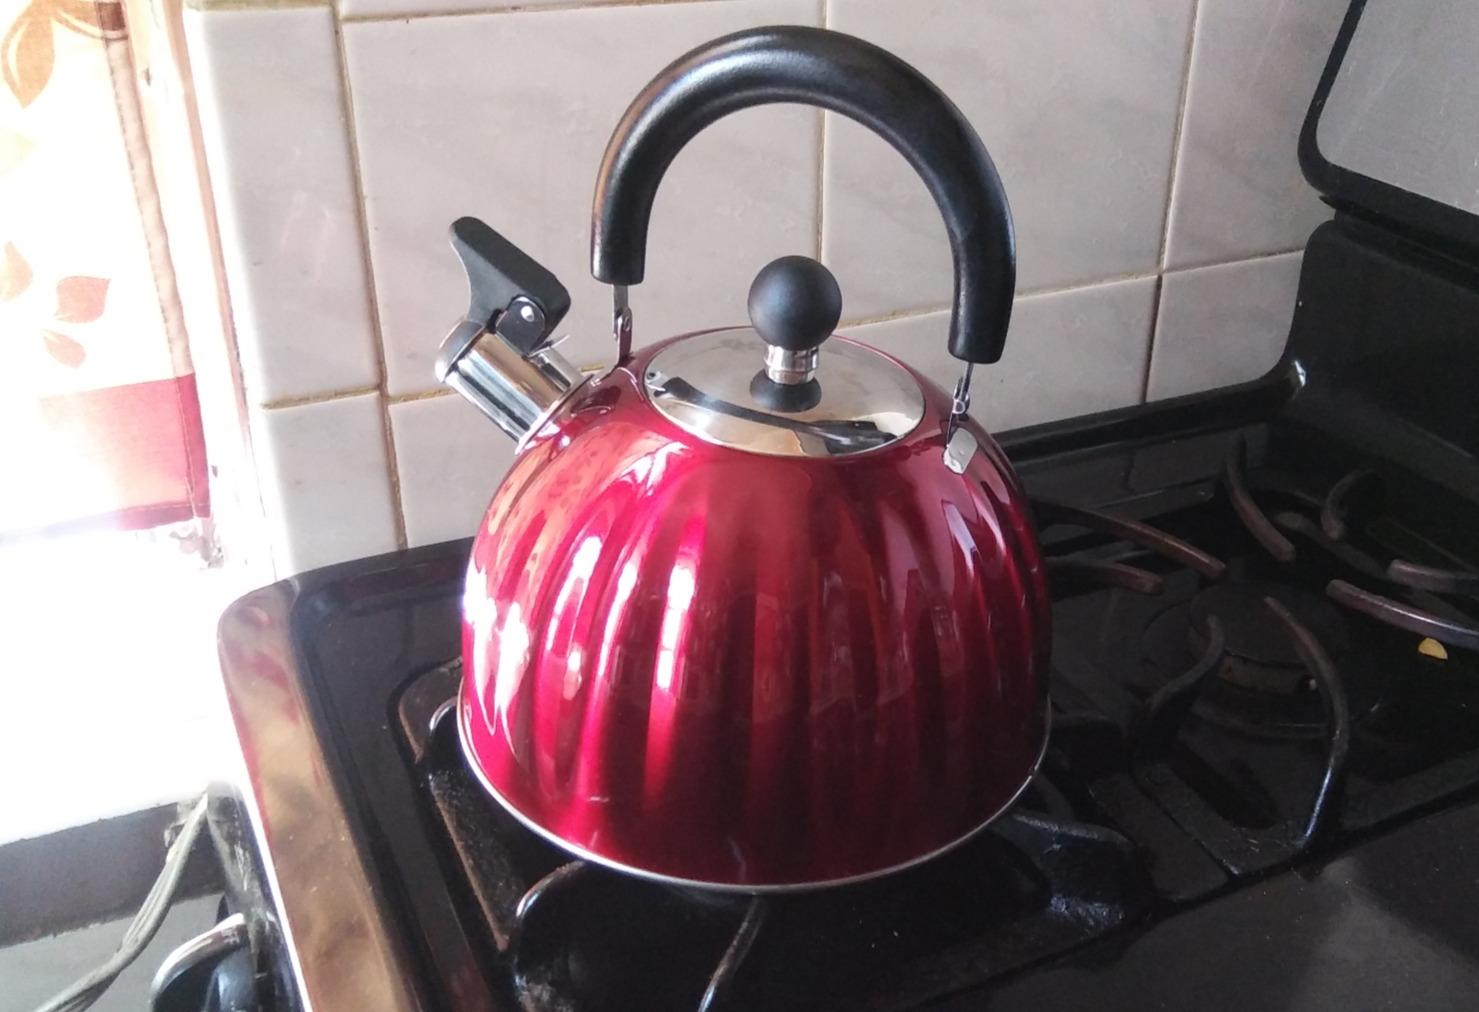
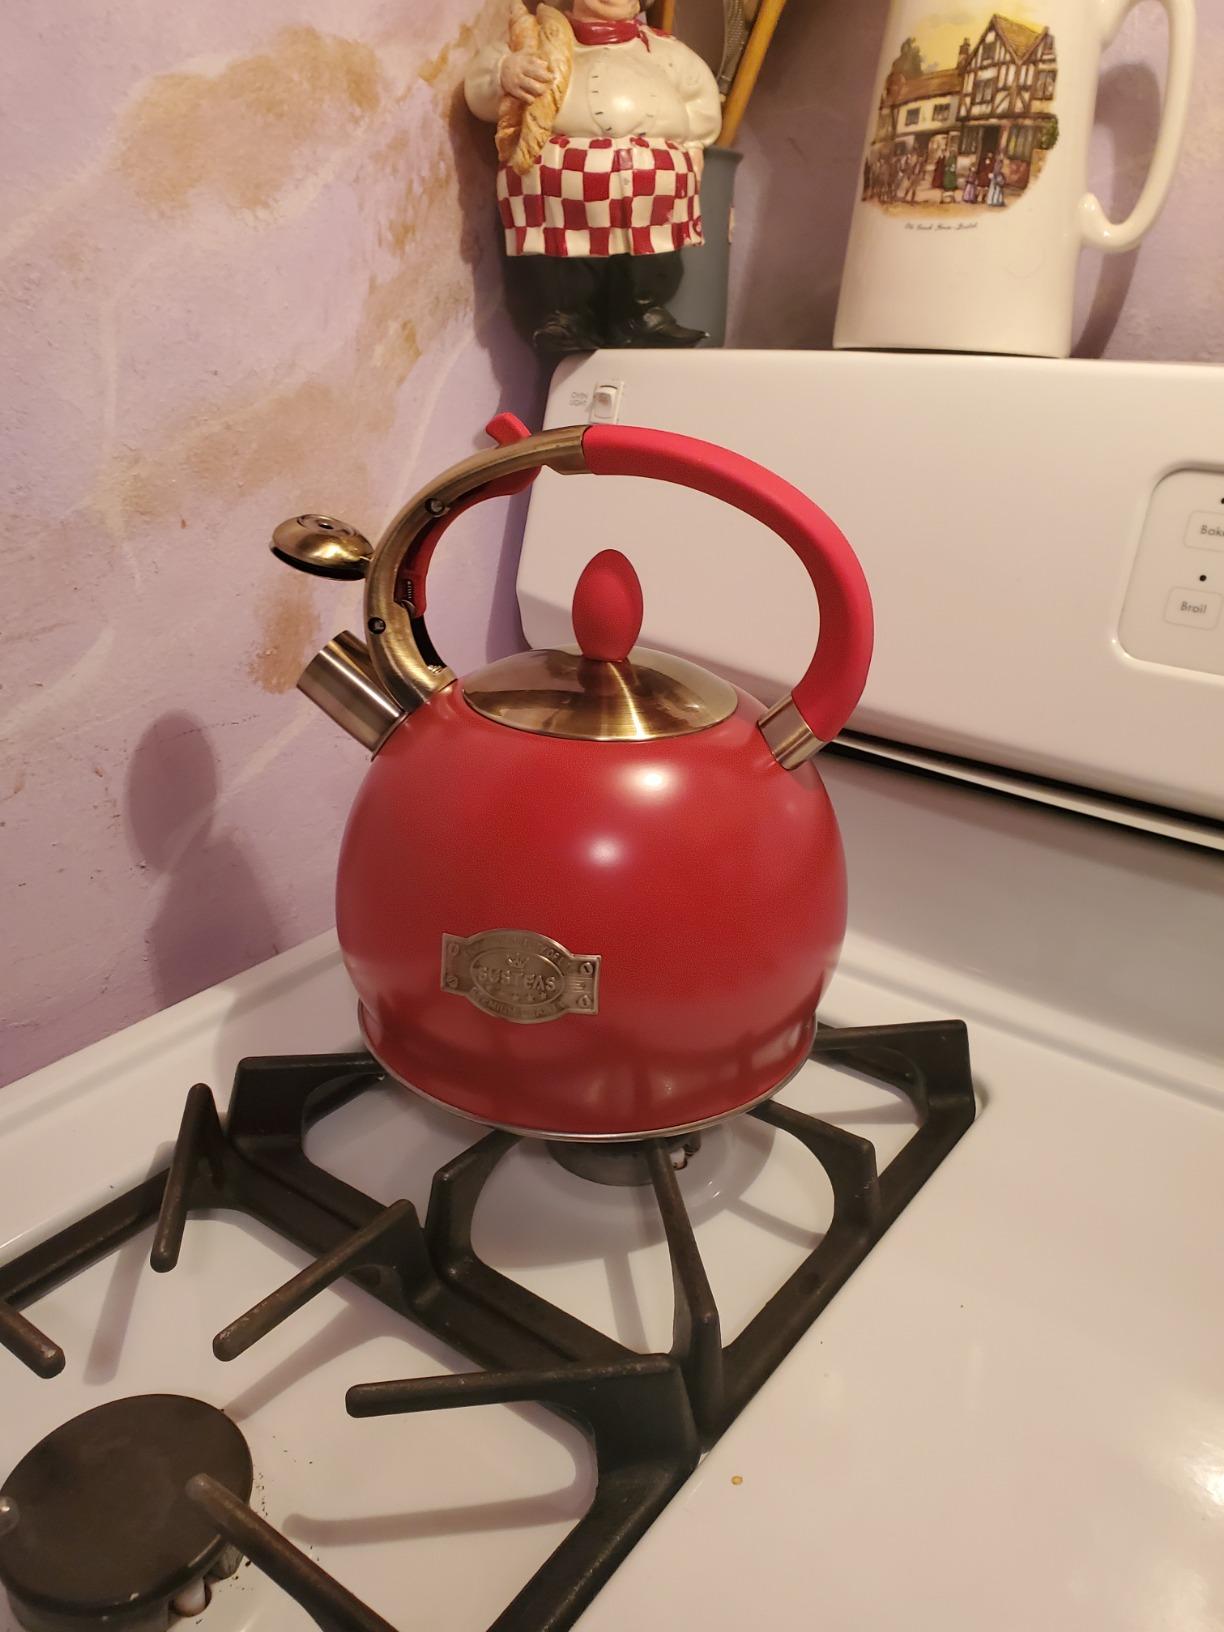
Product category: items_kettle
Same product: no